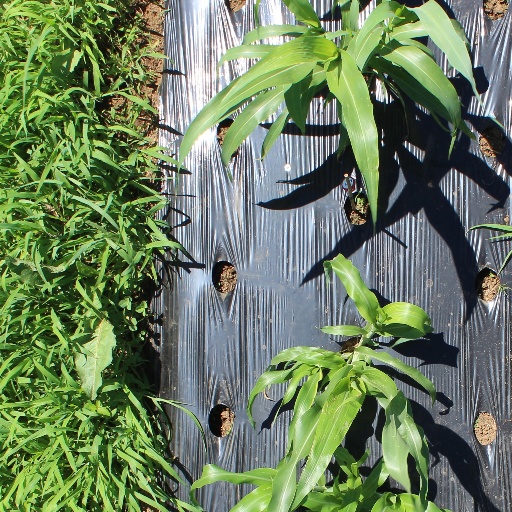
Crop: sorghum